Kishkinta

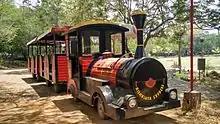
Train in Kiskinta

Kishkinta was a theme park located in Chennai, India. It was founded by Navodaya Appachan, the owner of Navodaya Studio. The park spread across 120 acres of vast area with a scenic landscape, bushes, fountains, decorations and designs. Along with these, the park had various entertainment places of Wave pools, water rides, roller coasters, toy trains etc. especially for children who visit for picnics. It was named after the fabled simian kingdom in the epic – Ramayana. As of 2016, it is currently closed.